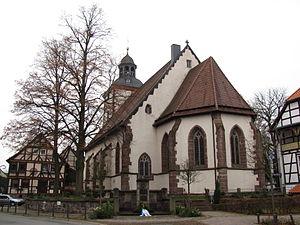
Dassel est une ville allemande située en Basse-Saxe, dans de l'arrondissement de Northeim.